Santa Cruz Beach Boardwalk

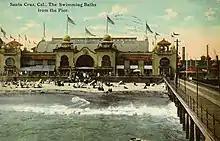
Santa Cruz Swimming Baths at the Boardwalk, Pacific Novelty Company Postcards, circa 1910.

Fred W. Swanton formed the Santa Cruz Beach, Cottage, and Tent City Corporation in 1903 and the following year, the City of Santa Cruz granted permission for commercial buildings to be built. On 14 June 1904, the Neptune Casino opened with an arcade, grill and dining room, and a theater.